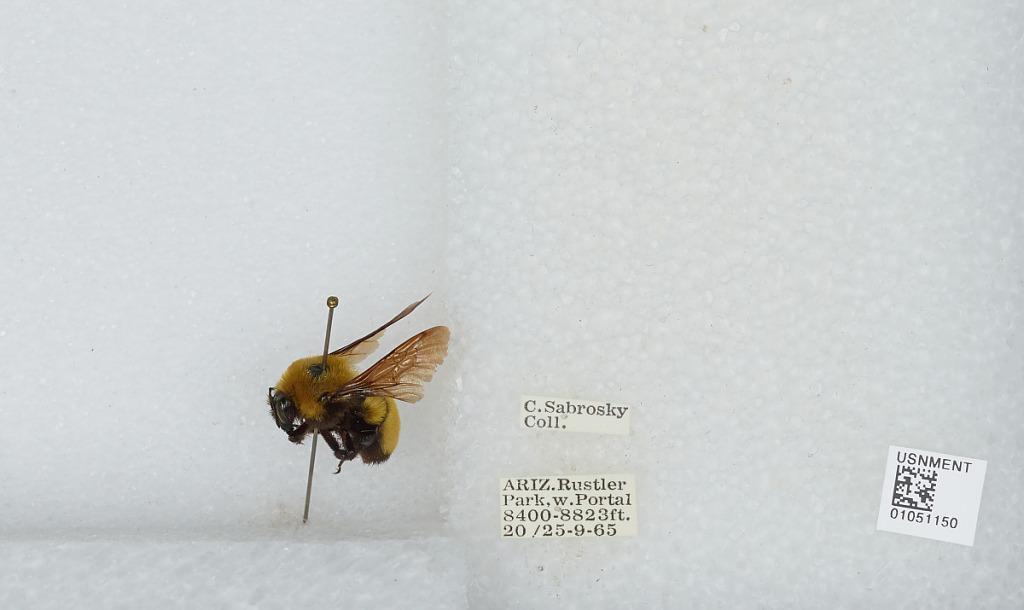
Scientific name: Bombus sp.
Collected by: C. Sabrosky
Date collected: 1965-9-20
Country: United States
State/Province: Arizona
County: Cochise
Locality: Rustler Park, West of Portal
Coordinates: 31.9036, -109.276